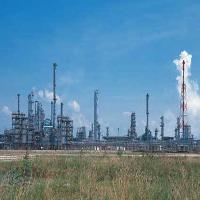
Weather: sun or clear